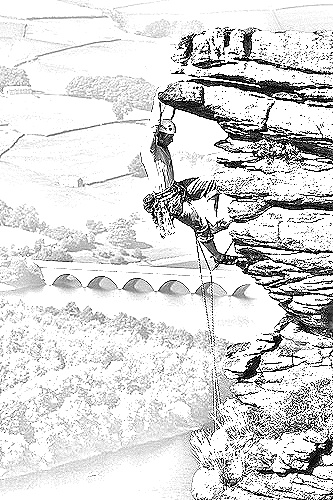
Portrait style: Sketch Portrait